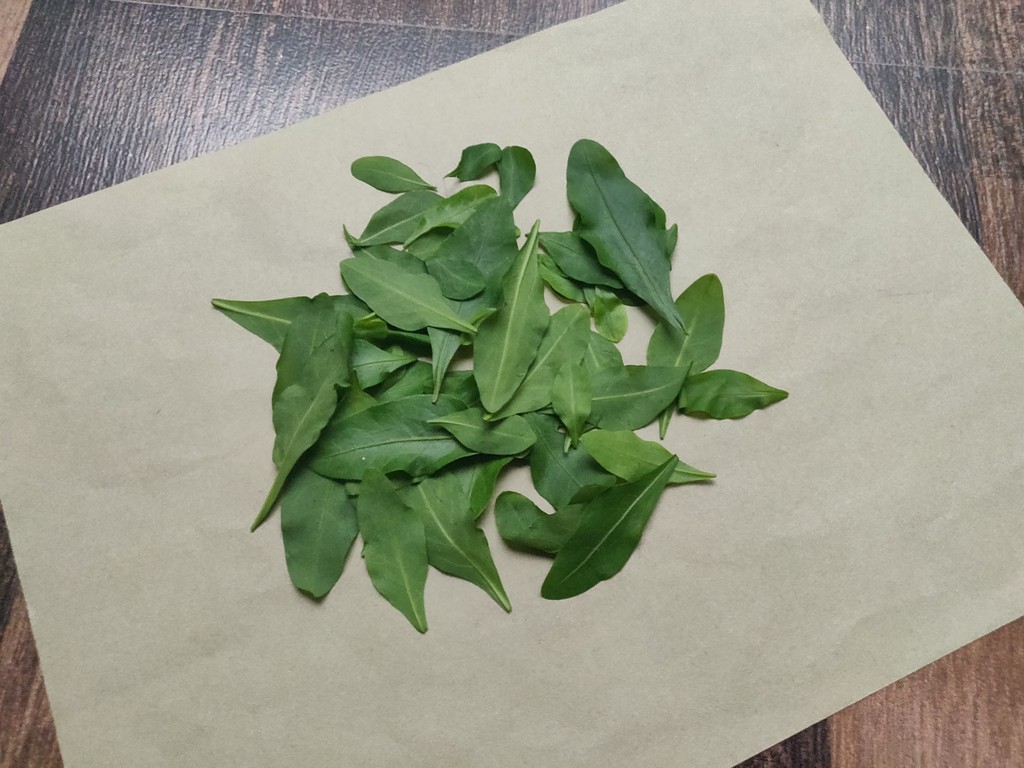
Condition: Healthy
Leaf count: multiple
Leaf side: unknown